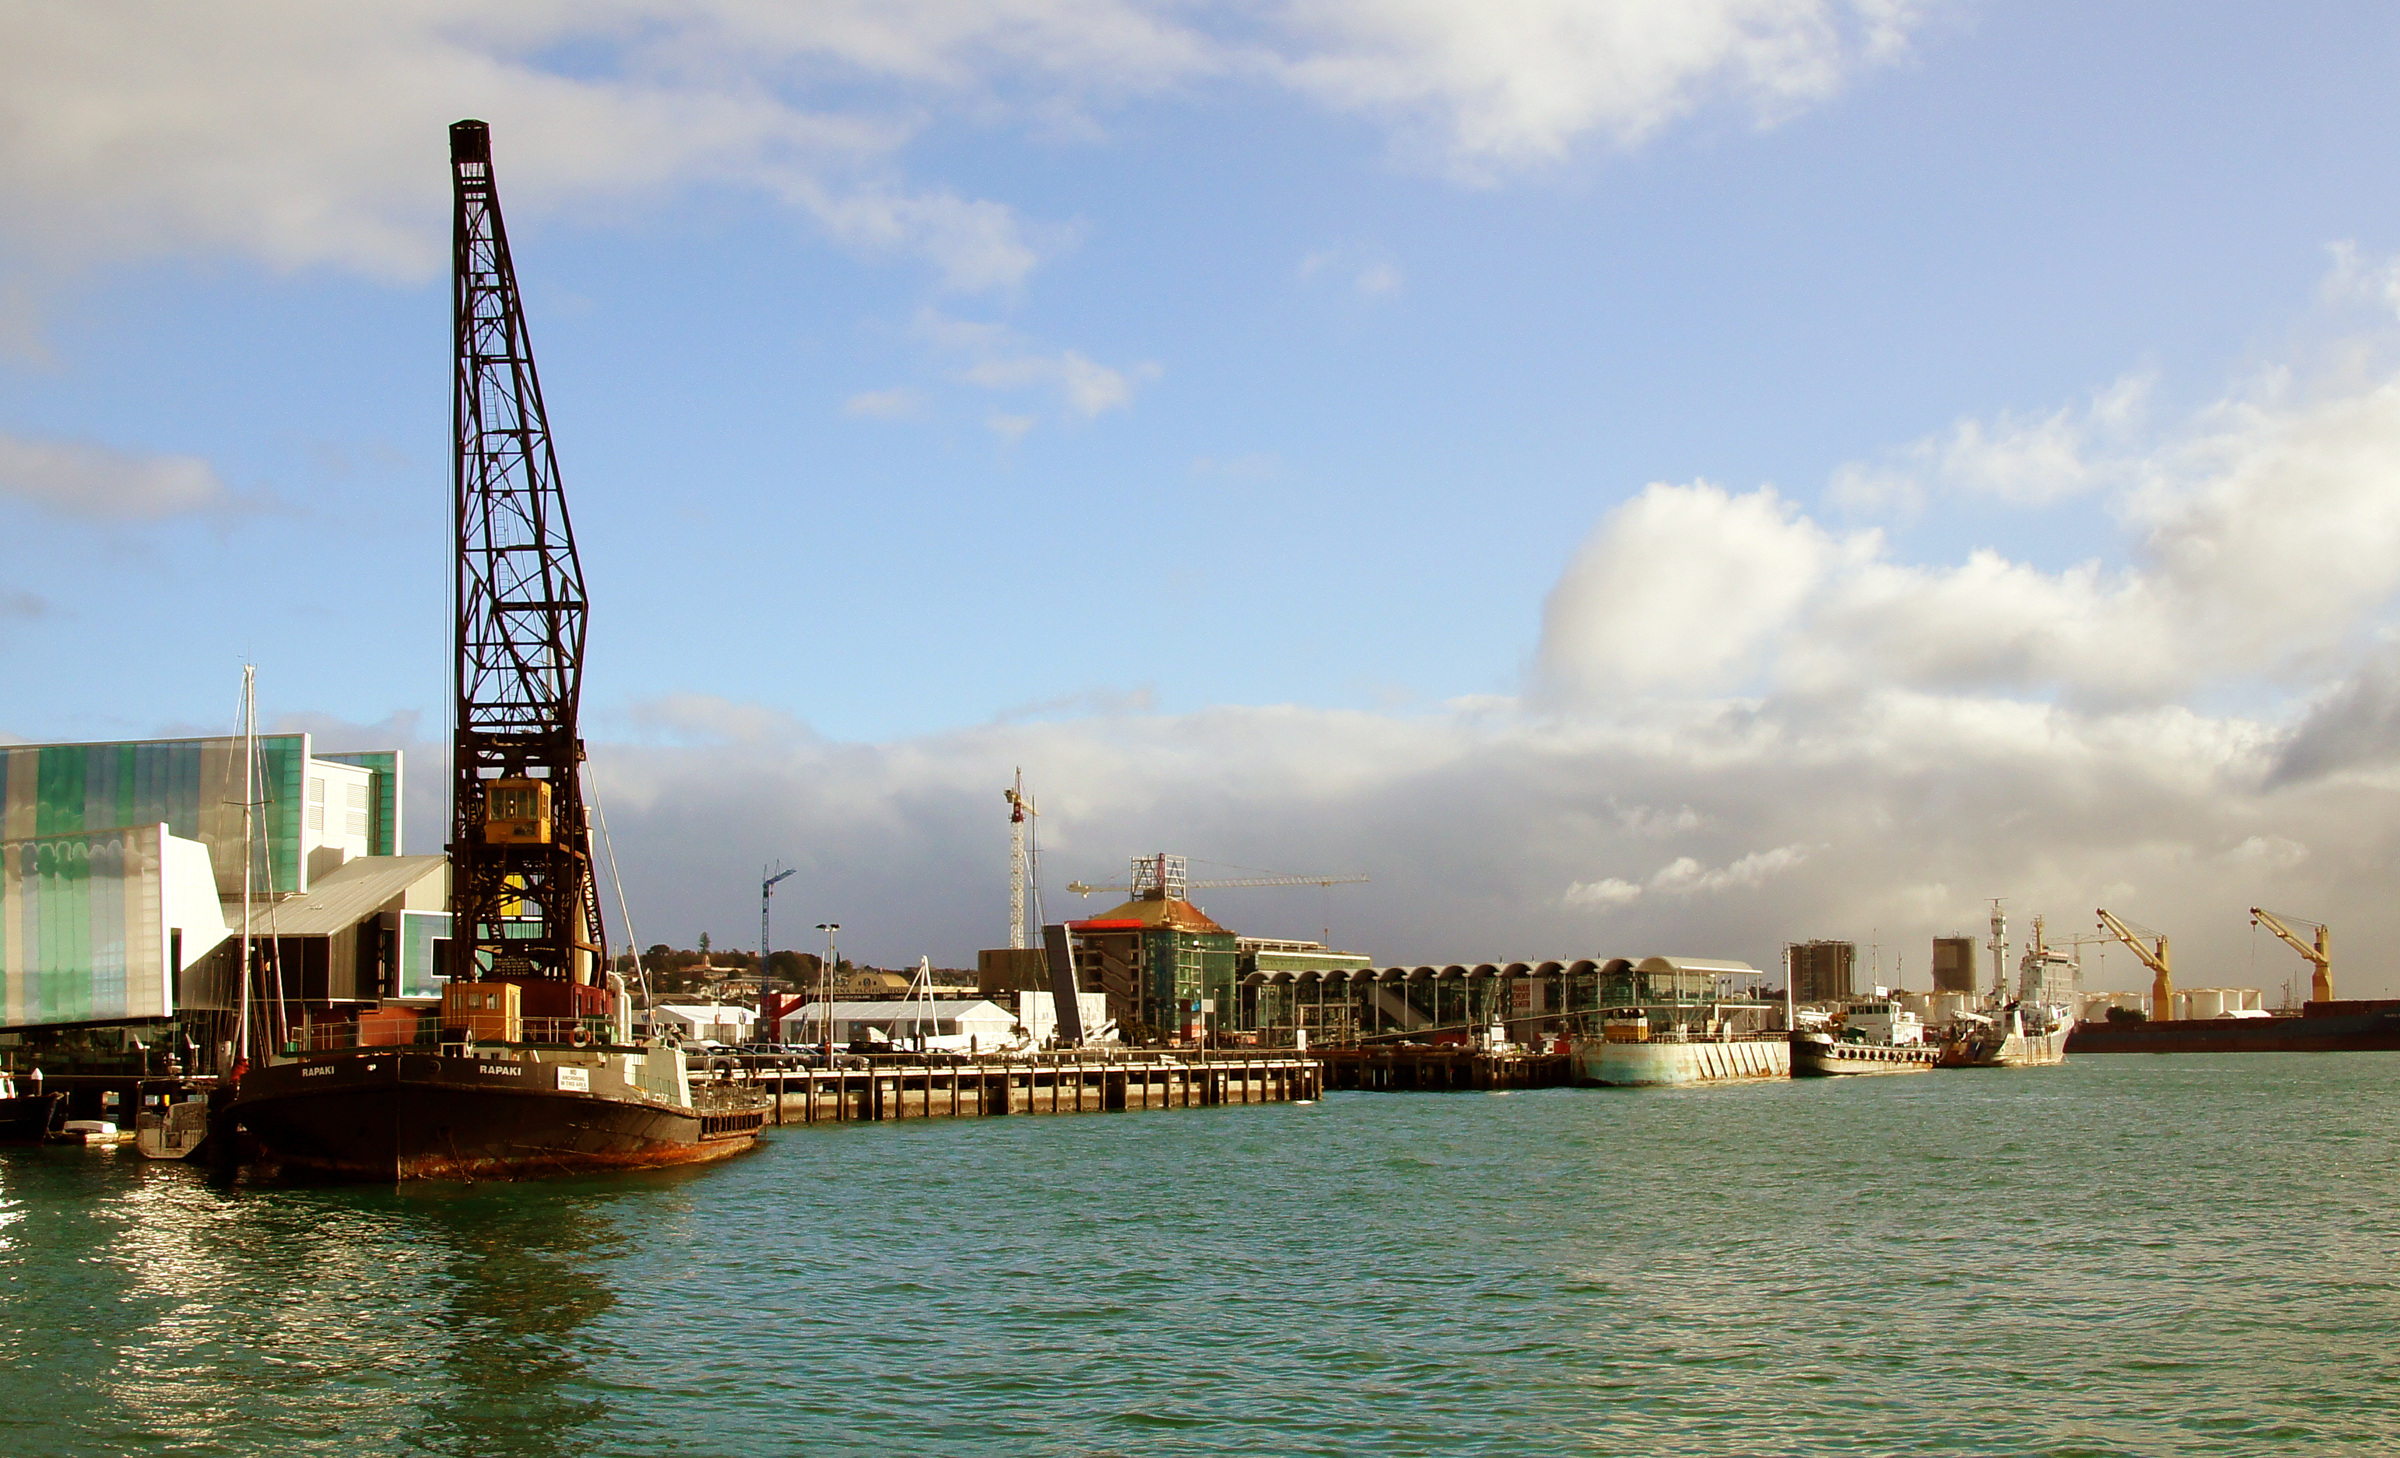
sea, coast, boat, skyline, ship, cityscape, vehicle, bay, harbor, port, waterway, portofauckland, watercraft, tamron18270mmpzd, harbourcruiseauckland, portsofauckland, floatingcrane